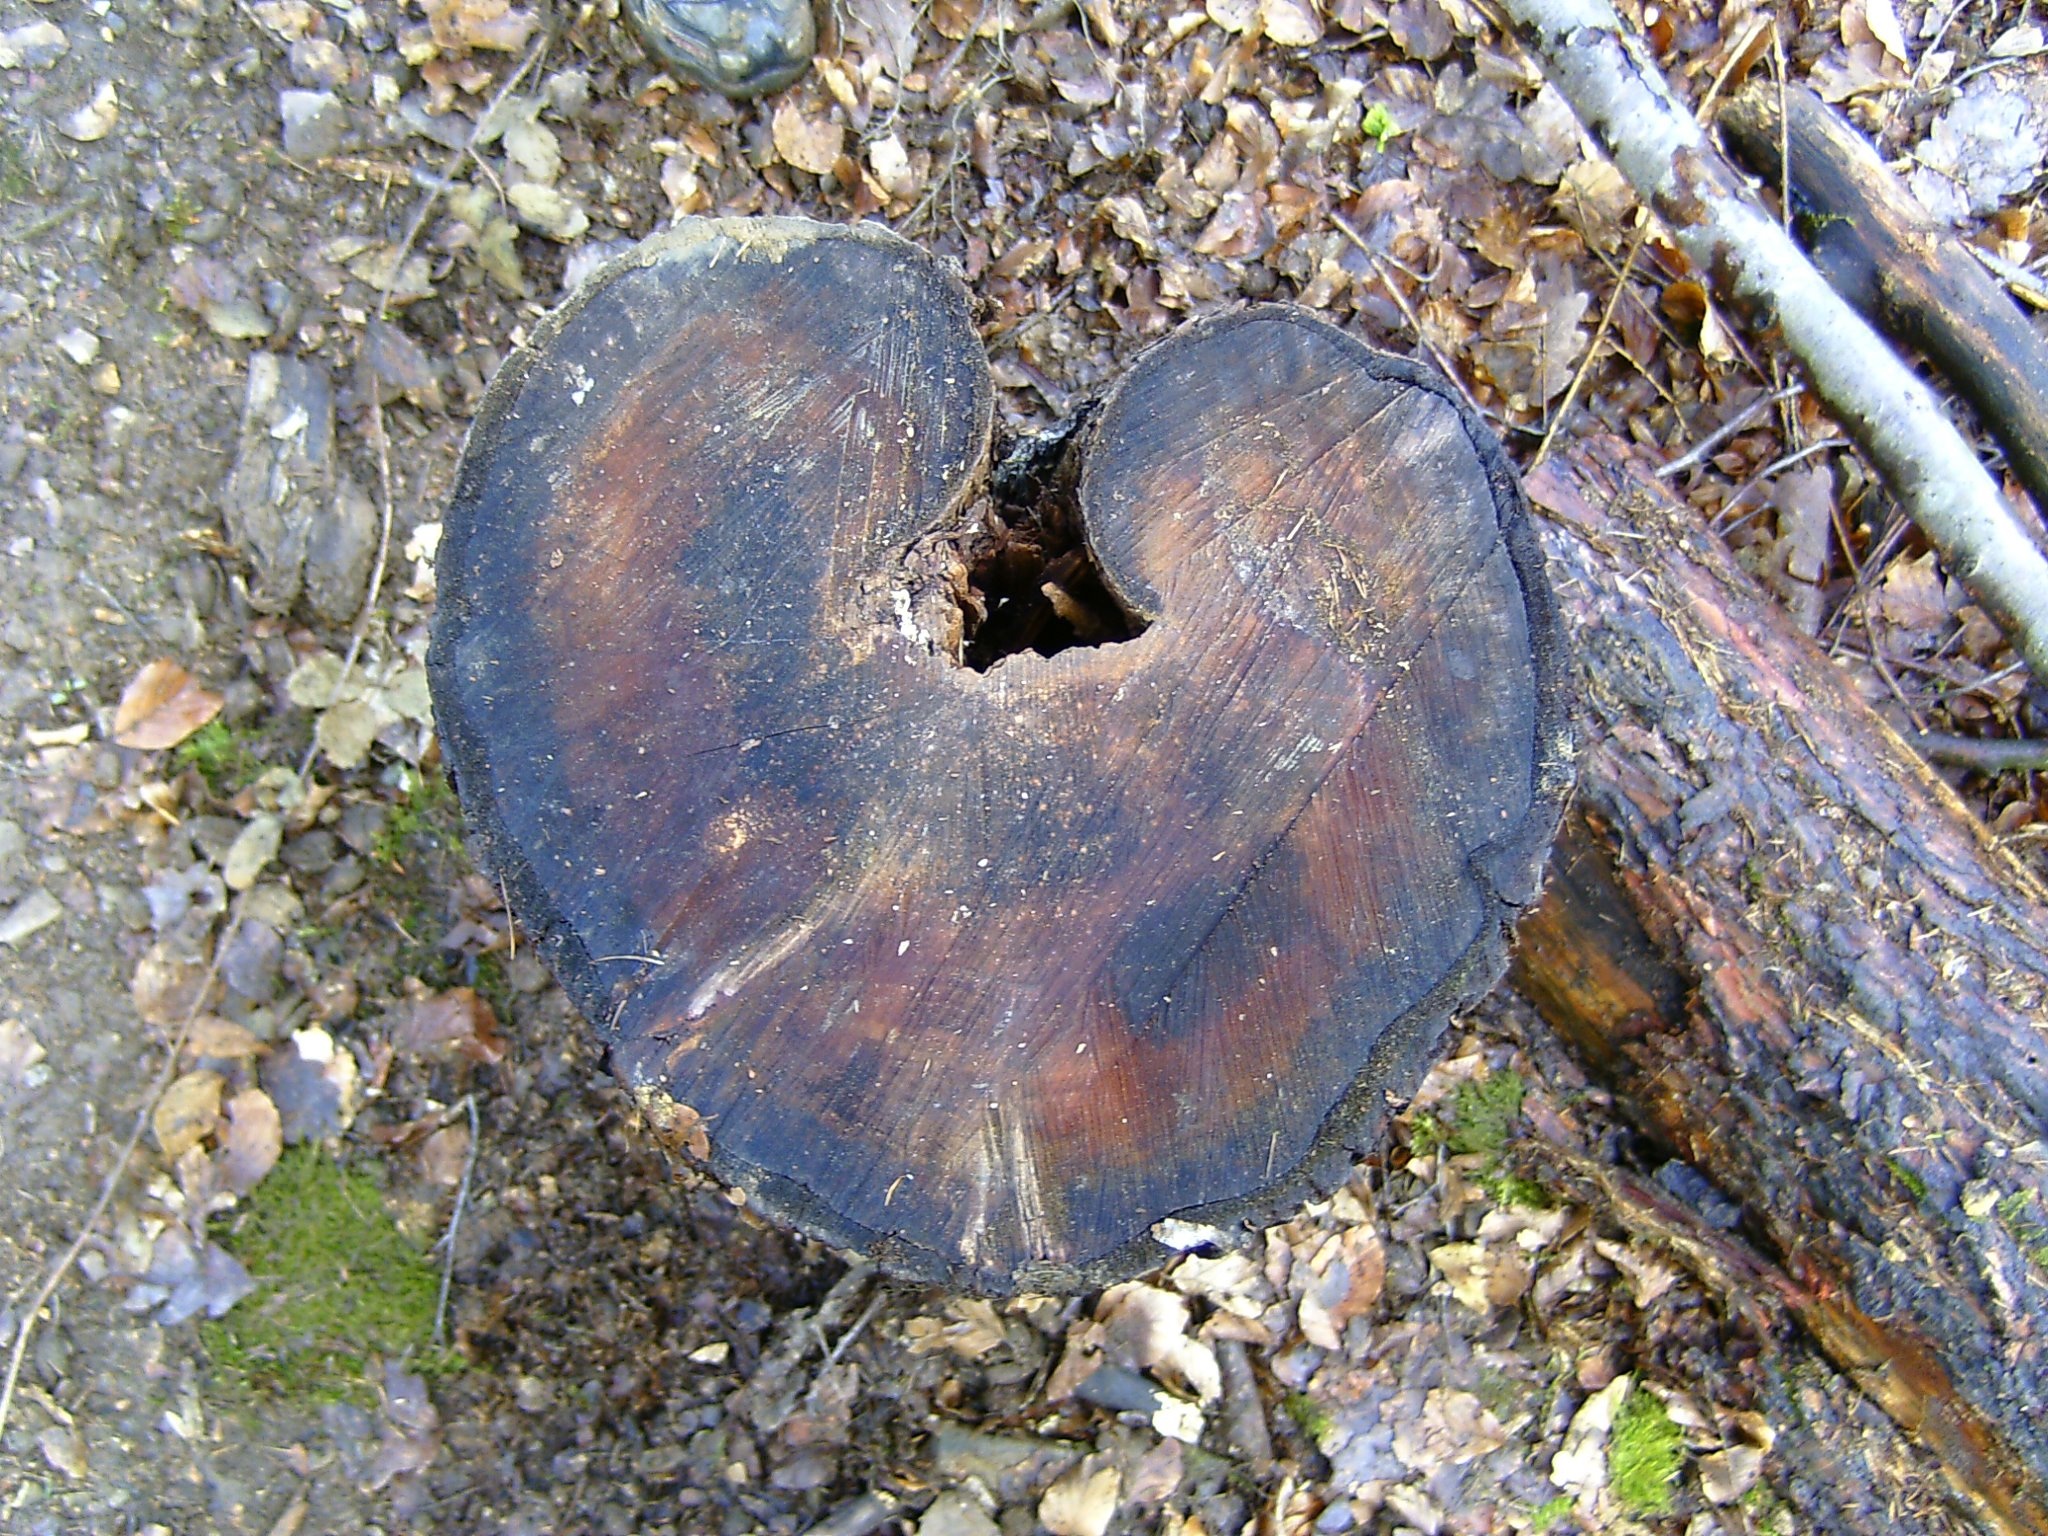
tree, nature, forest, wood, heart, log, fungus, auriculariales, emotion, oyster mushroom, medicinal mushroom, agaricomycetes, auriculariaceae